Bogovarovo

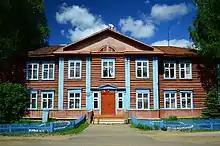
Administrational building in Bogovarovo

Bogovarovo is a rural locality (a "selo") and the administrative center of Oktyabrsky District, Kostroma Oblast, Russia. Population: